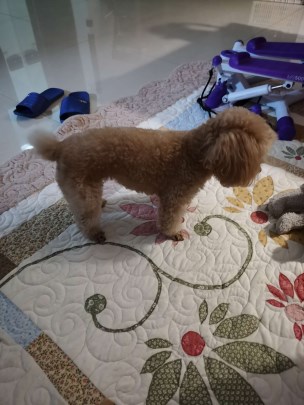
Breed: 7449-n000128-teddy